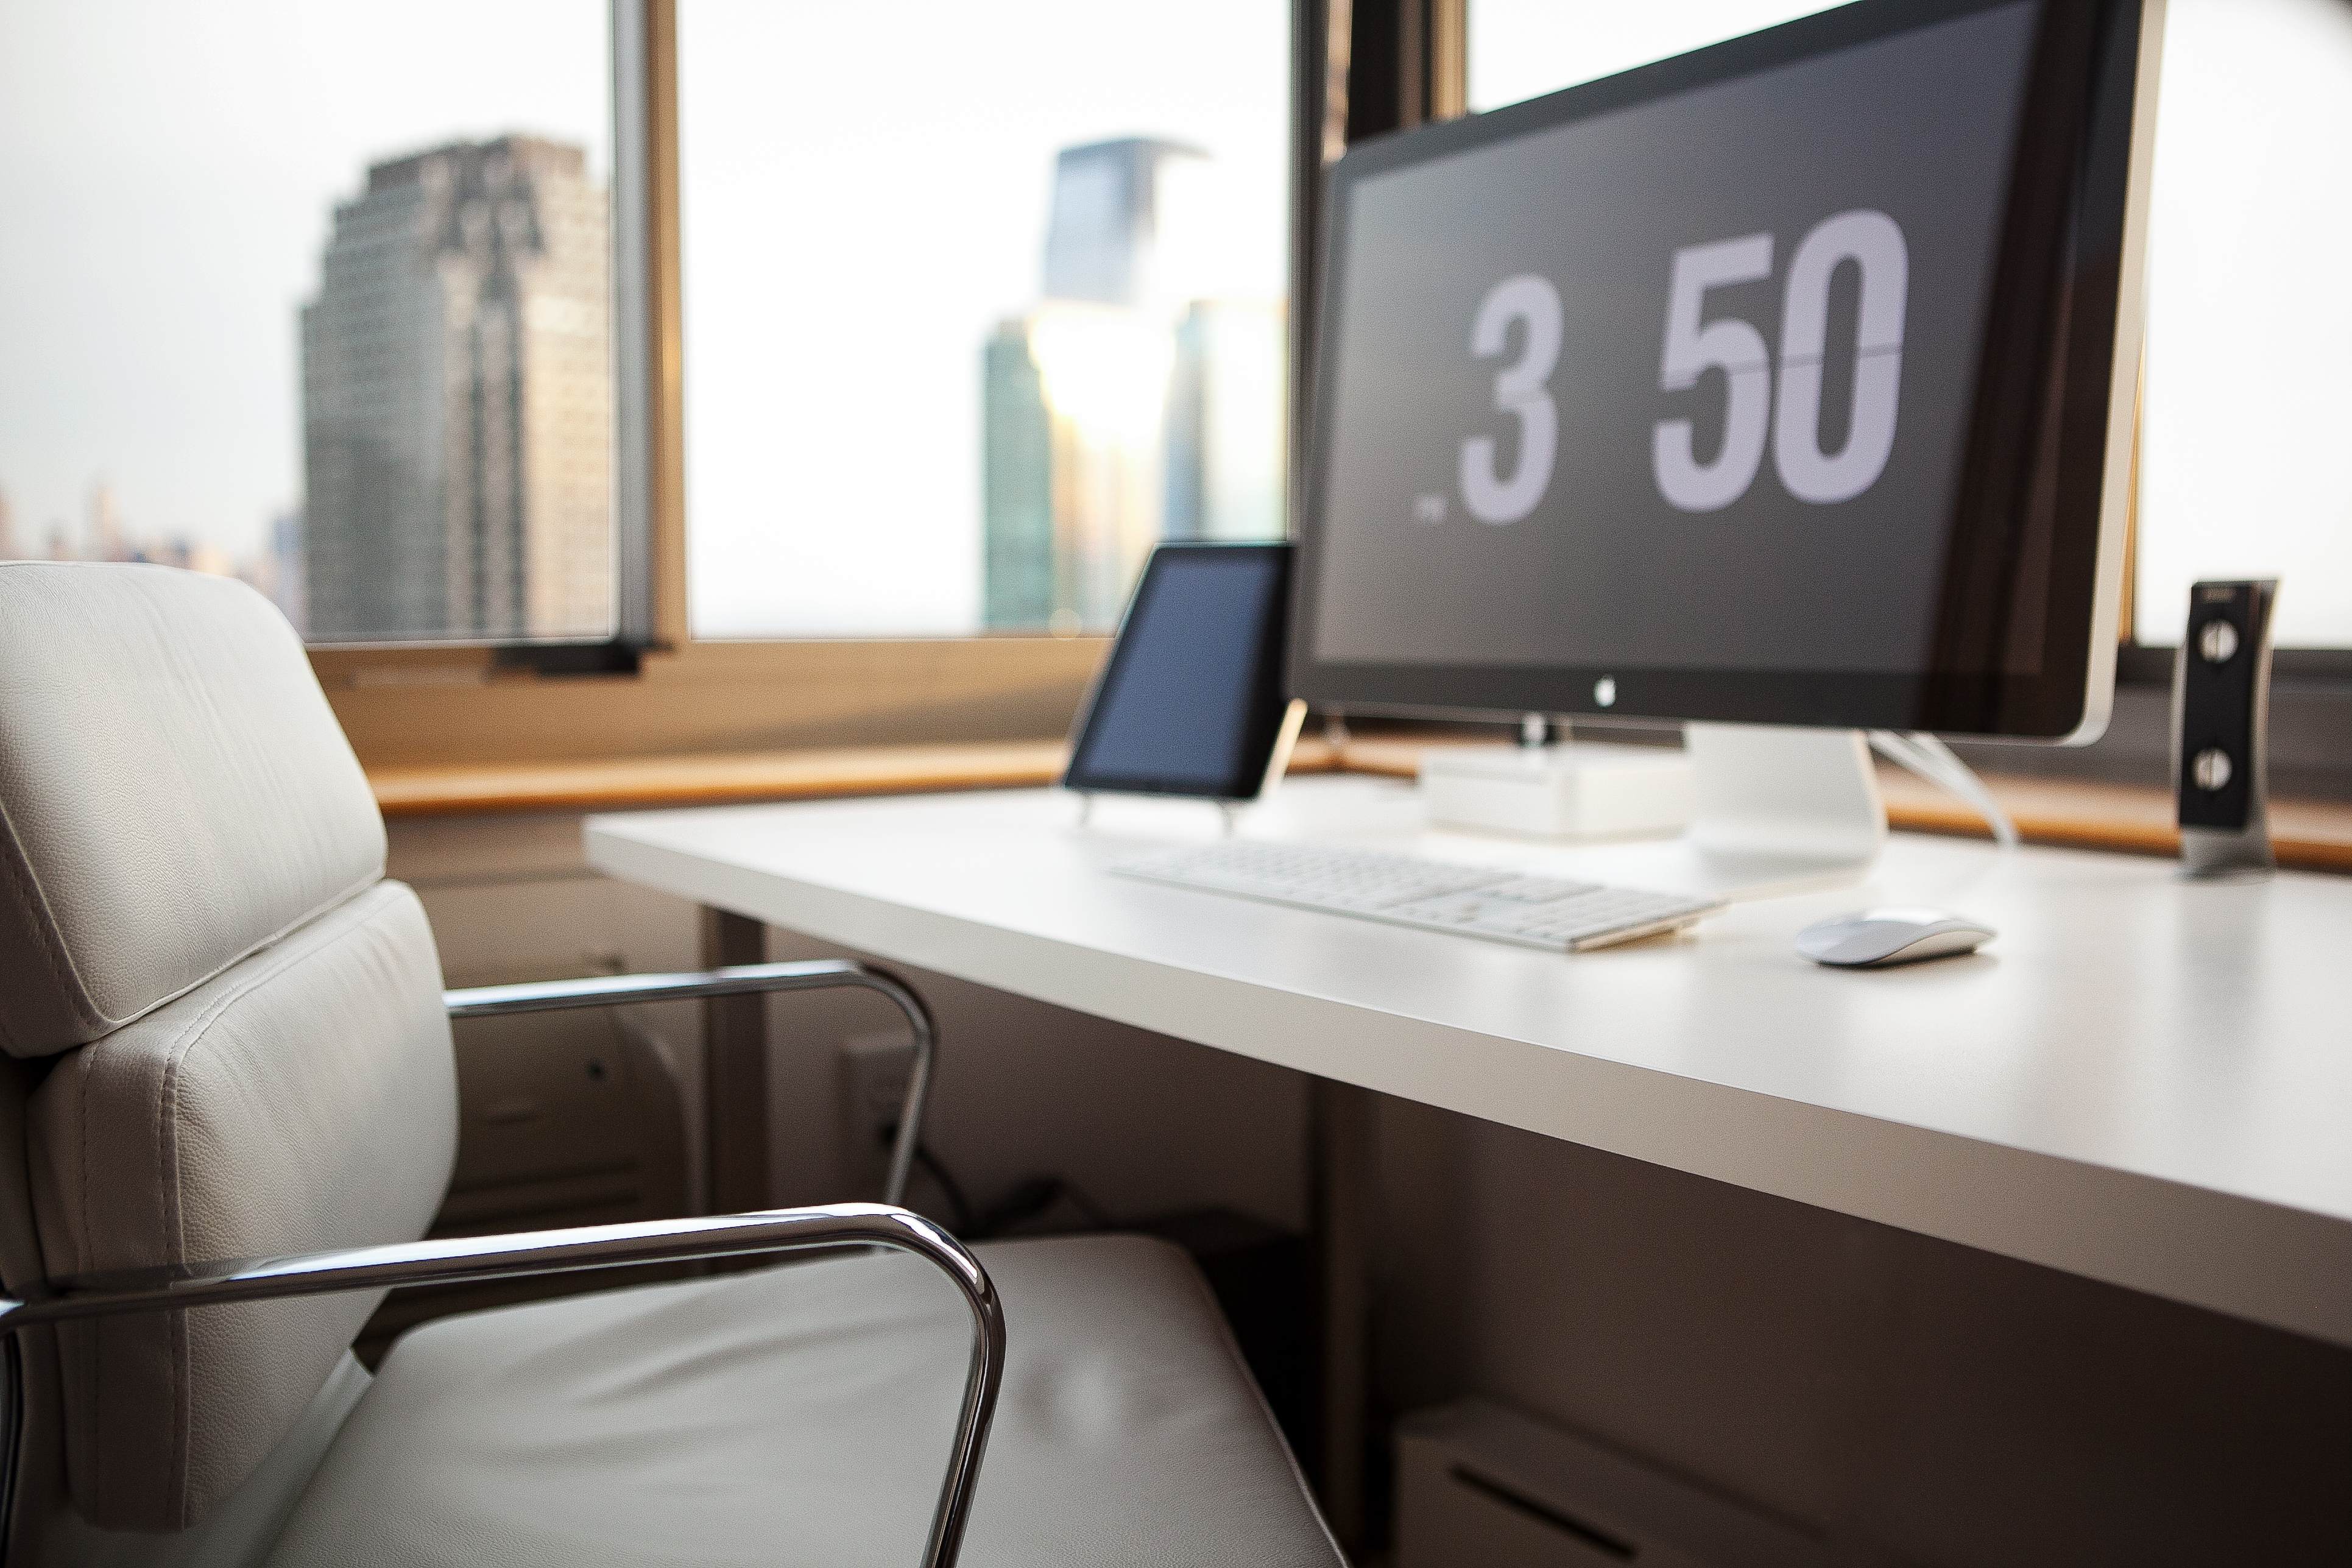
furniture, desk, office, room, product, property, interior design, computer desk, table, office chair, building, technology, chair, architecture, electronics, desktop computer, display device, personal computer, screen, computer monitor